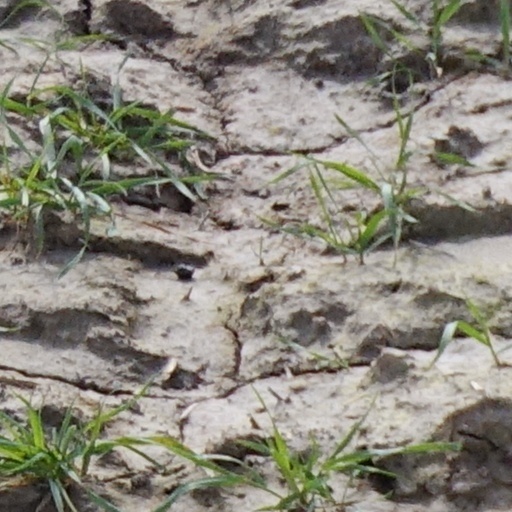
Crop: wheat